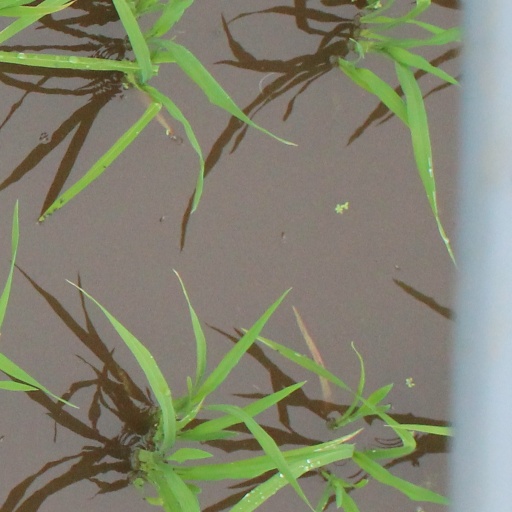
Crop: rice